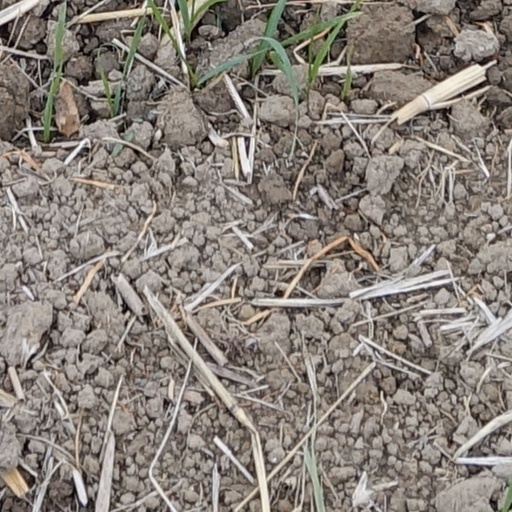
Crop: wheat